Royal Saltworks at Arc-et-Senans

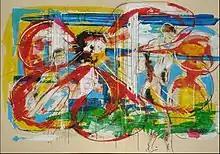
"Jeter des Fleurs sur l'Avenir", by the French painter Arnaud Courlet de Vregille, exposed in Royal Saltworks in 2006 for the Claude-Nicolas Ledoux's bicentenary.

As mentioned above, a lightning bolt in 1918 destroyed the chapel. In April 1926, some of the buildings were dynamited, and many of the trees on the site were cut down. Still, on November 30, 1926, after a review that began in 1923, the Commission for Monuments declared the central pavilion and the entryway historical monuments. The Society for the Eastern Saltworks, still the owner of the Arc-et-Senans site, was not pleased with the decision. On 10 June 1927 the department of Doubs acquired the salt works and commenced restoration work in 1930.